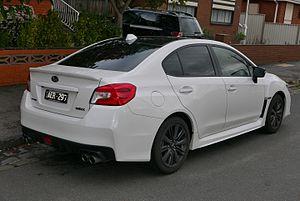
L'Impreza est un modèle automobile compact du constructeur japonais Subaru, apparu en 1992.